Elland Road

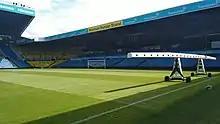
South Stand

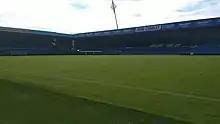
West Stand

The Don Revie Stand is at the north end of the ground. It was previously known as the Gelderd End or Kop and was originally a standing terrace, it was renamed in 1994 in honour of the club's most successful manager and former player, Don Revie. The Revie Stand was officially opened in October by the club's president, George Lascelles, 7th Earl of Harewood and Mrs E. Revie, the widow of Don Revie. The design has 7,000 seats as stipulated by the Taylor Report, making Elland Road an all-seater stadium. There is a "ground control box" in the north-west corner which is the most advanced in Europe. Videos and photographs taken of everyone entering the ground are monitored and security operations are synchronised. Images and video footage are obtained by the security cameras located around the ground.